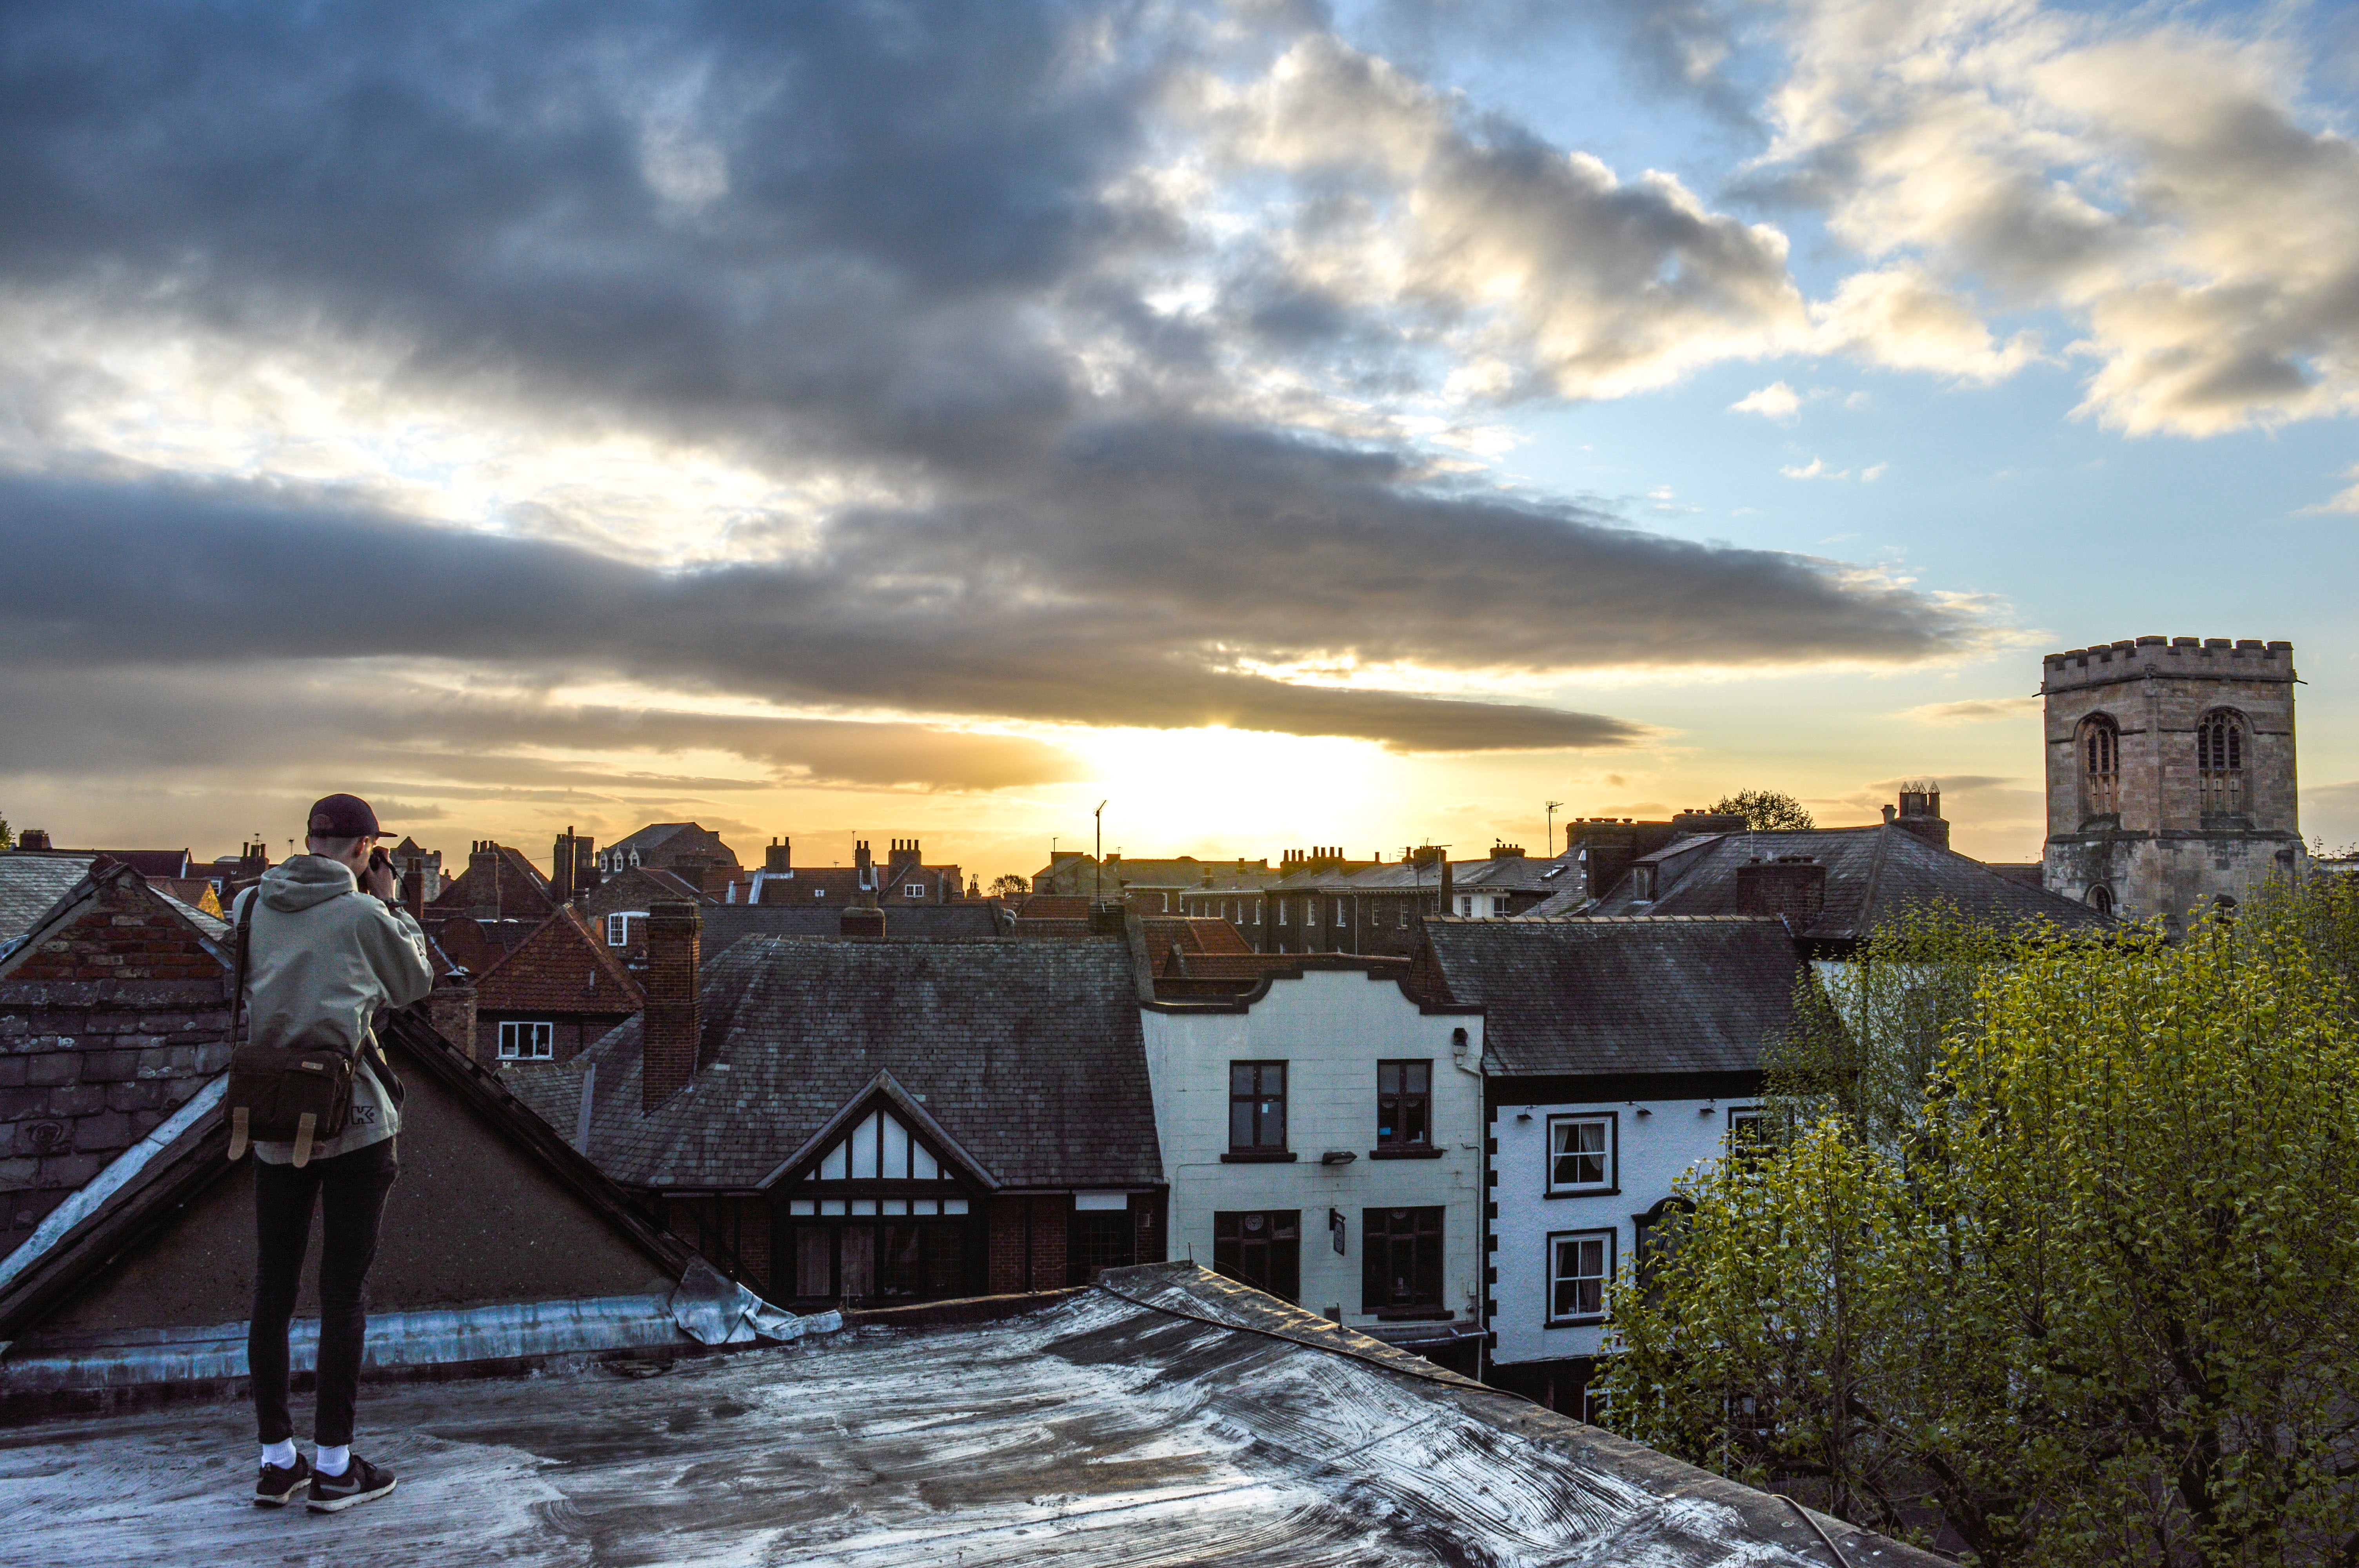
sea, cloud, sky, sunset, sunlight, morning, cityscape, vacation, dusk, evening, reflection